Lau Weng San

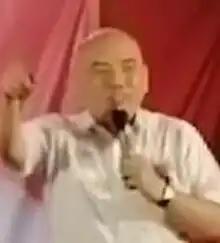
Lau in 2023

Lau Weng San (born 12 February 1978) is a Malaysian politician and engineer who has served as 12th Speaker of the Selangor State Legislative Assembly since September 2023. He served as Member of the Selangor State Legislative Assembly (MLA) for Banting from May 2018 to August 2023 and for Kampung Tunku from March 2008 to May 2018. He is a member and State Organising Secretary of Selangor of the Democratic Action Party (DAP), a component party of the Pakatan Harapan (PH) and formerly Pakatan Rakyat (PR) as well as Barisan Alternatif (BA) coalitions. He was also the Political Secretary to the Secretary-General of DAP Lim Guan Eng from 2005 to 2008 and State Treasurer of DAP of Selangor. He is also the first non-MLA to become the Selangor Speaker since 2008 and the second in the history of the state after Onn Ismail.